Portishead, Somerset

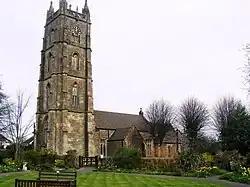

Portishead is a coastal town on the Severn Estuary. It lies north east of Clevedon and immediately south west of Avonmouth just across the River Avon, which forms the boundary between Somerset and Bristol. The city of Bristol is to the east and Portishead is approximately west of London. On clear days, Wales can be seen across the Severn Estuary from the town. The Eastwood area has been designated as a local nature reserve. It consists broadleaf woodland on a coastal limestone ridge which leads to Battery Point which had a defensive gun position and Portishead Point Lighthouse is on the promontory. There is also geological interest in the fossils, folds and faults found in the area.